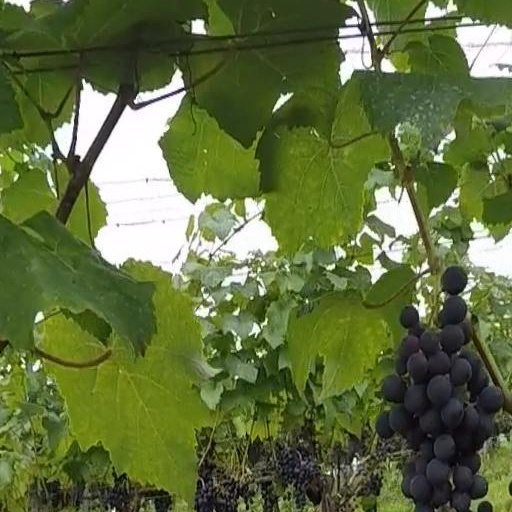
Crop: grape